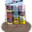
Label: can